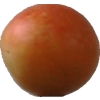
Label: cherry_wax